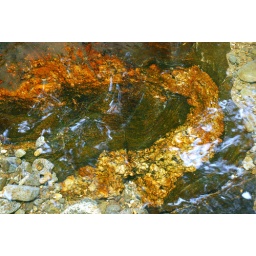
rocks under water